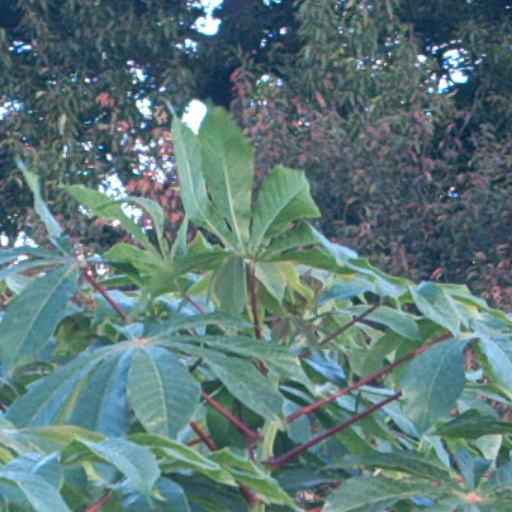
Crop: cassava